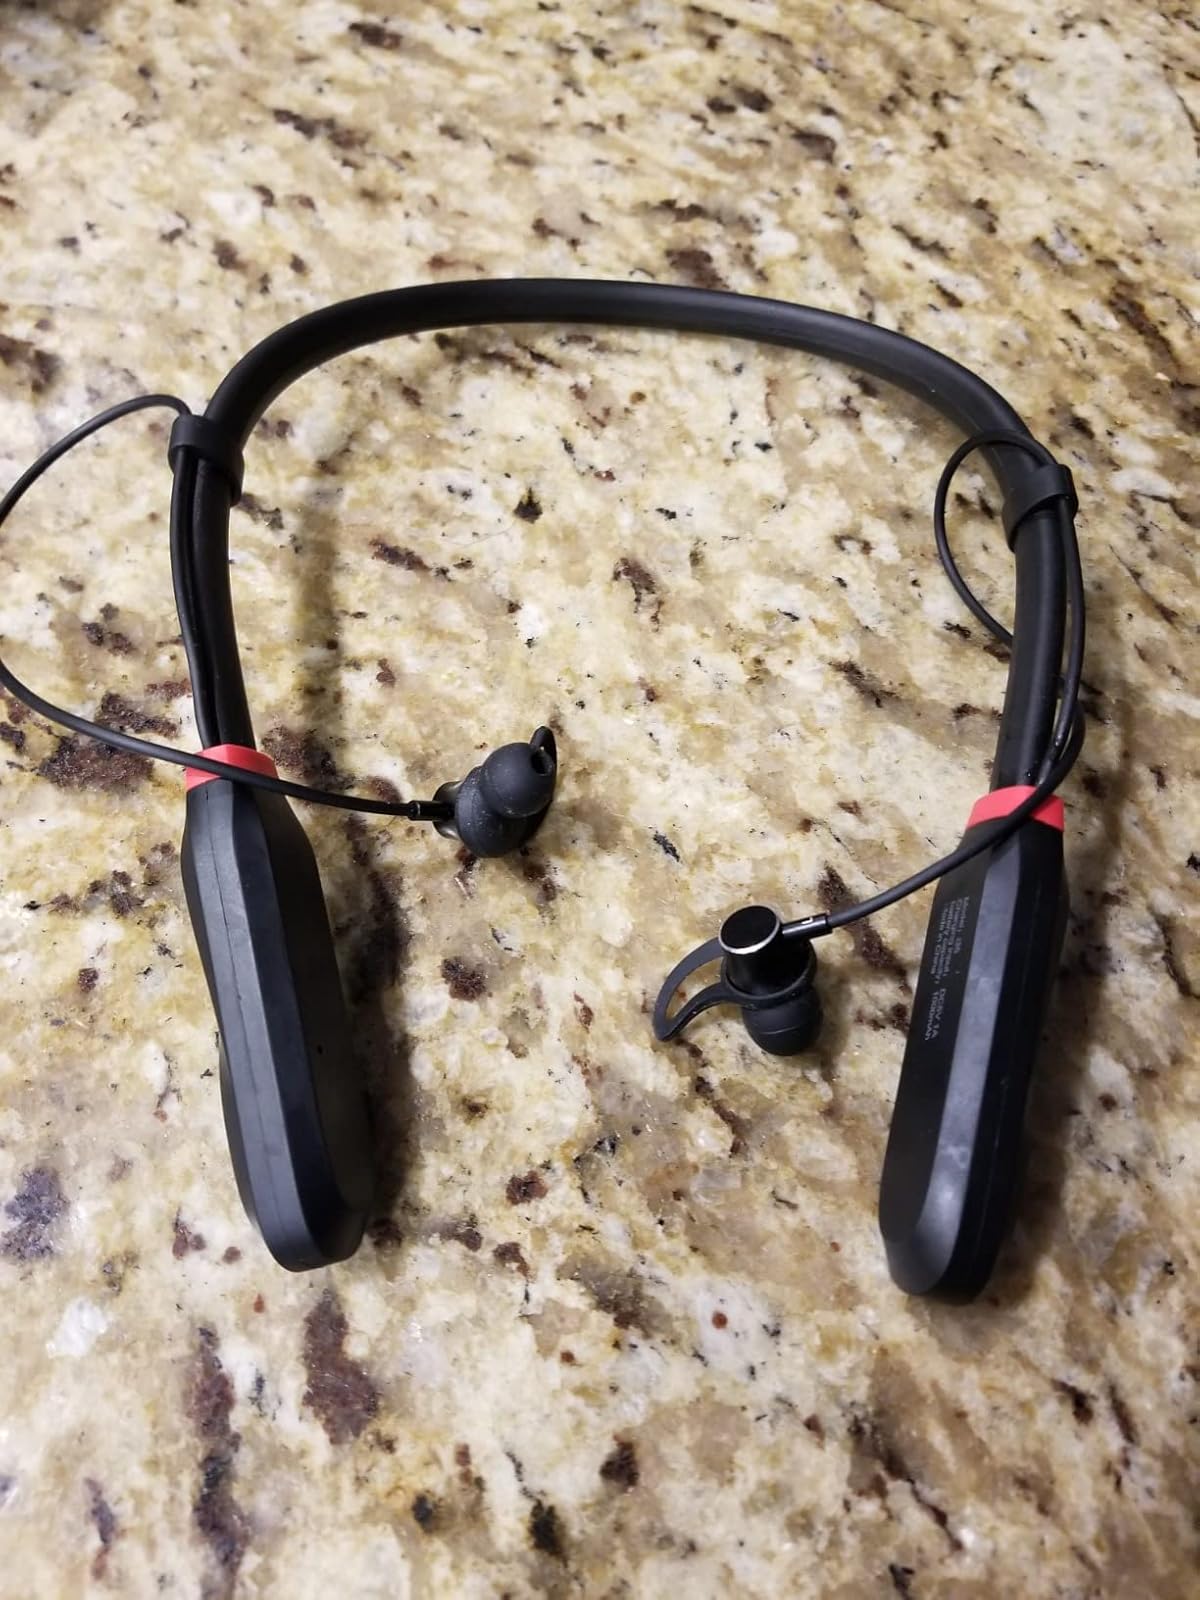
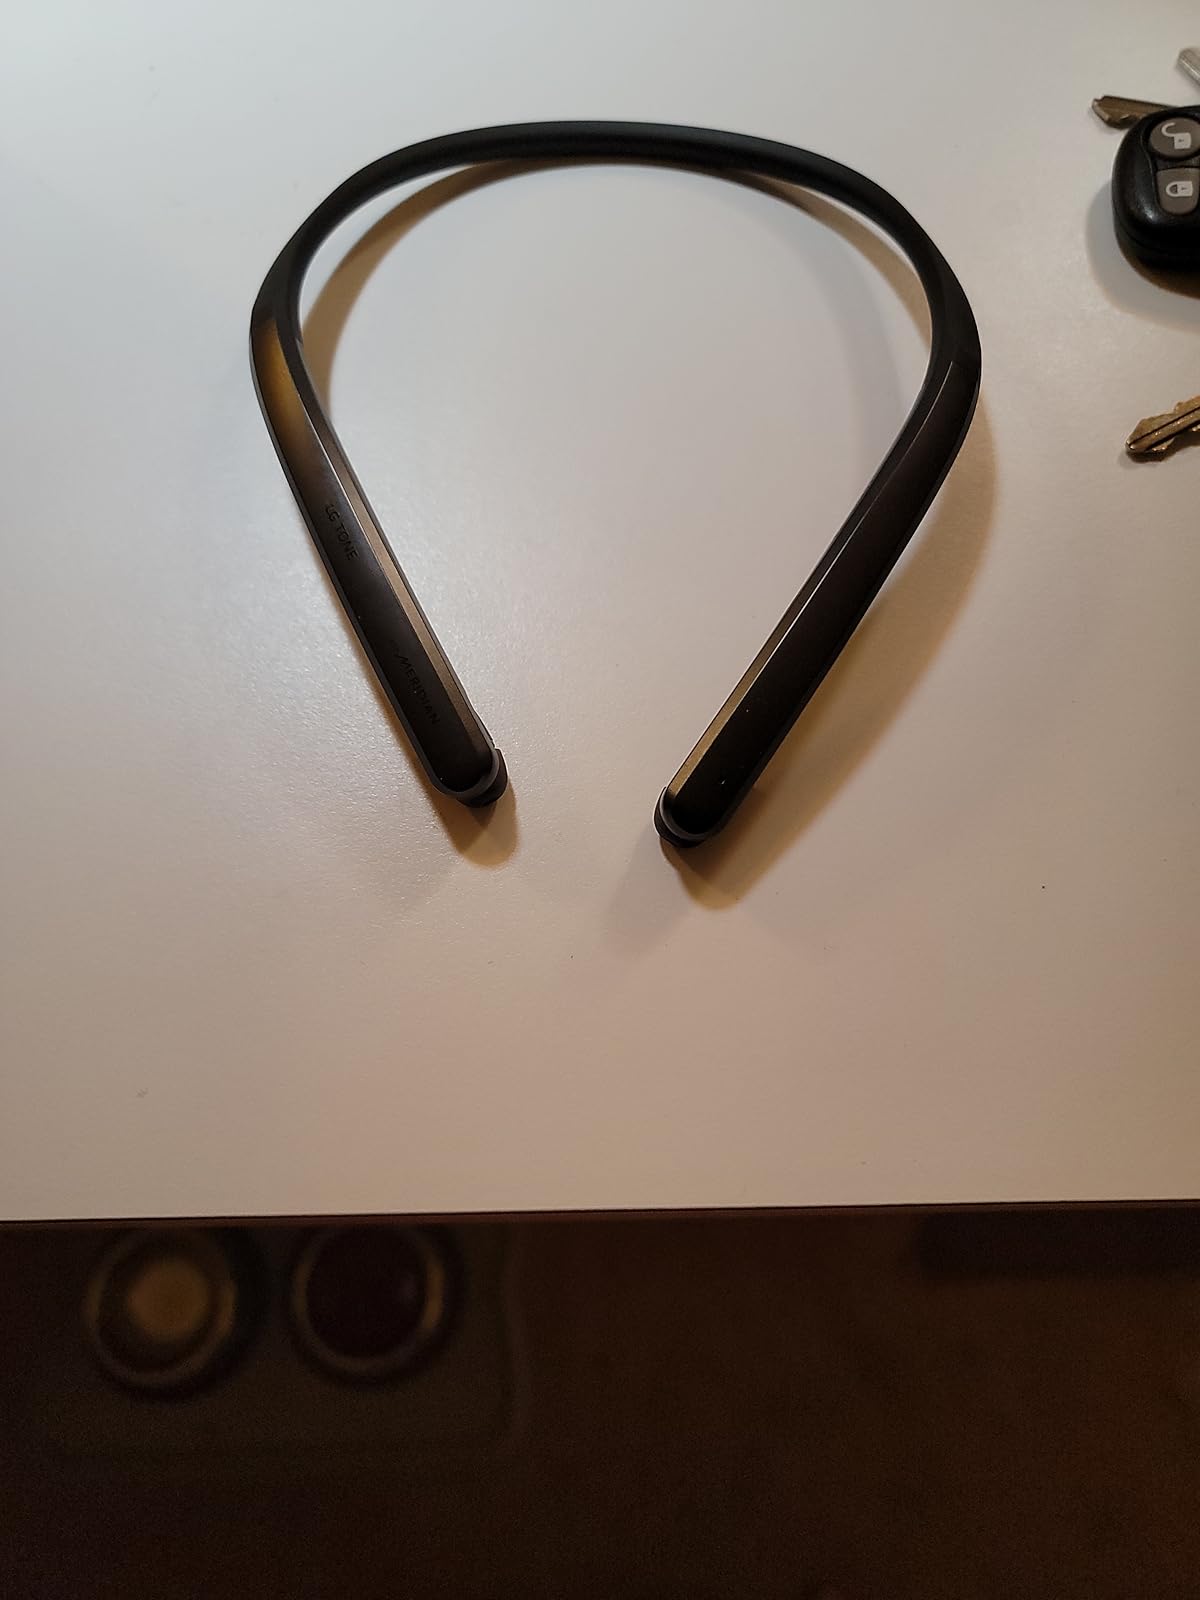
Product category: earbuds
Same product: no